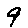
Label: 9